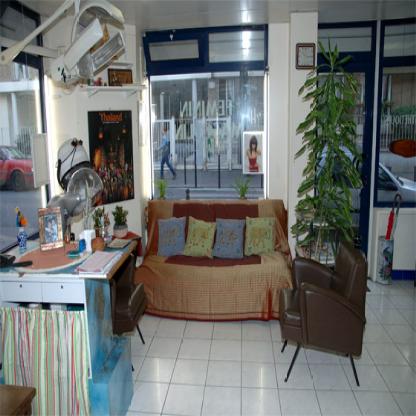
Scene: Indoor